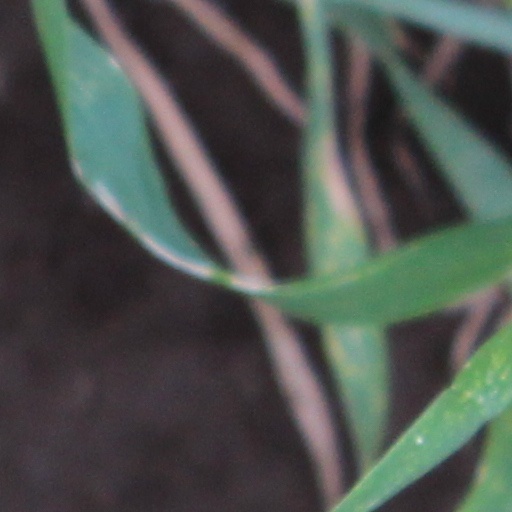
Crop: wheat